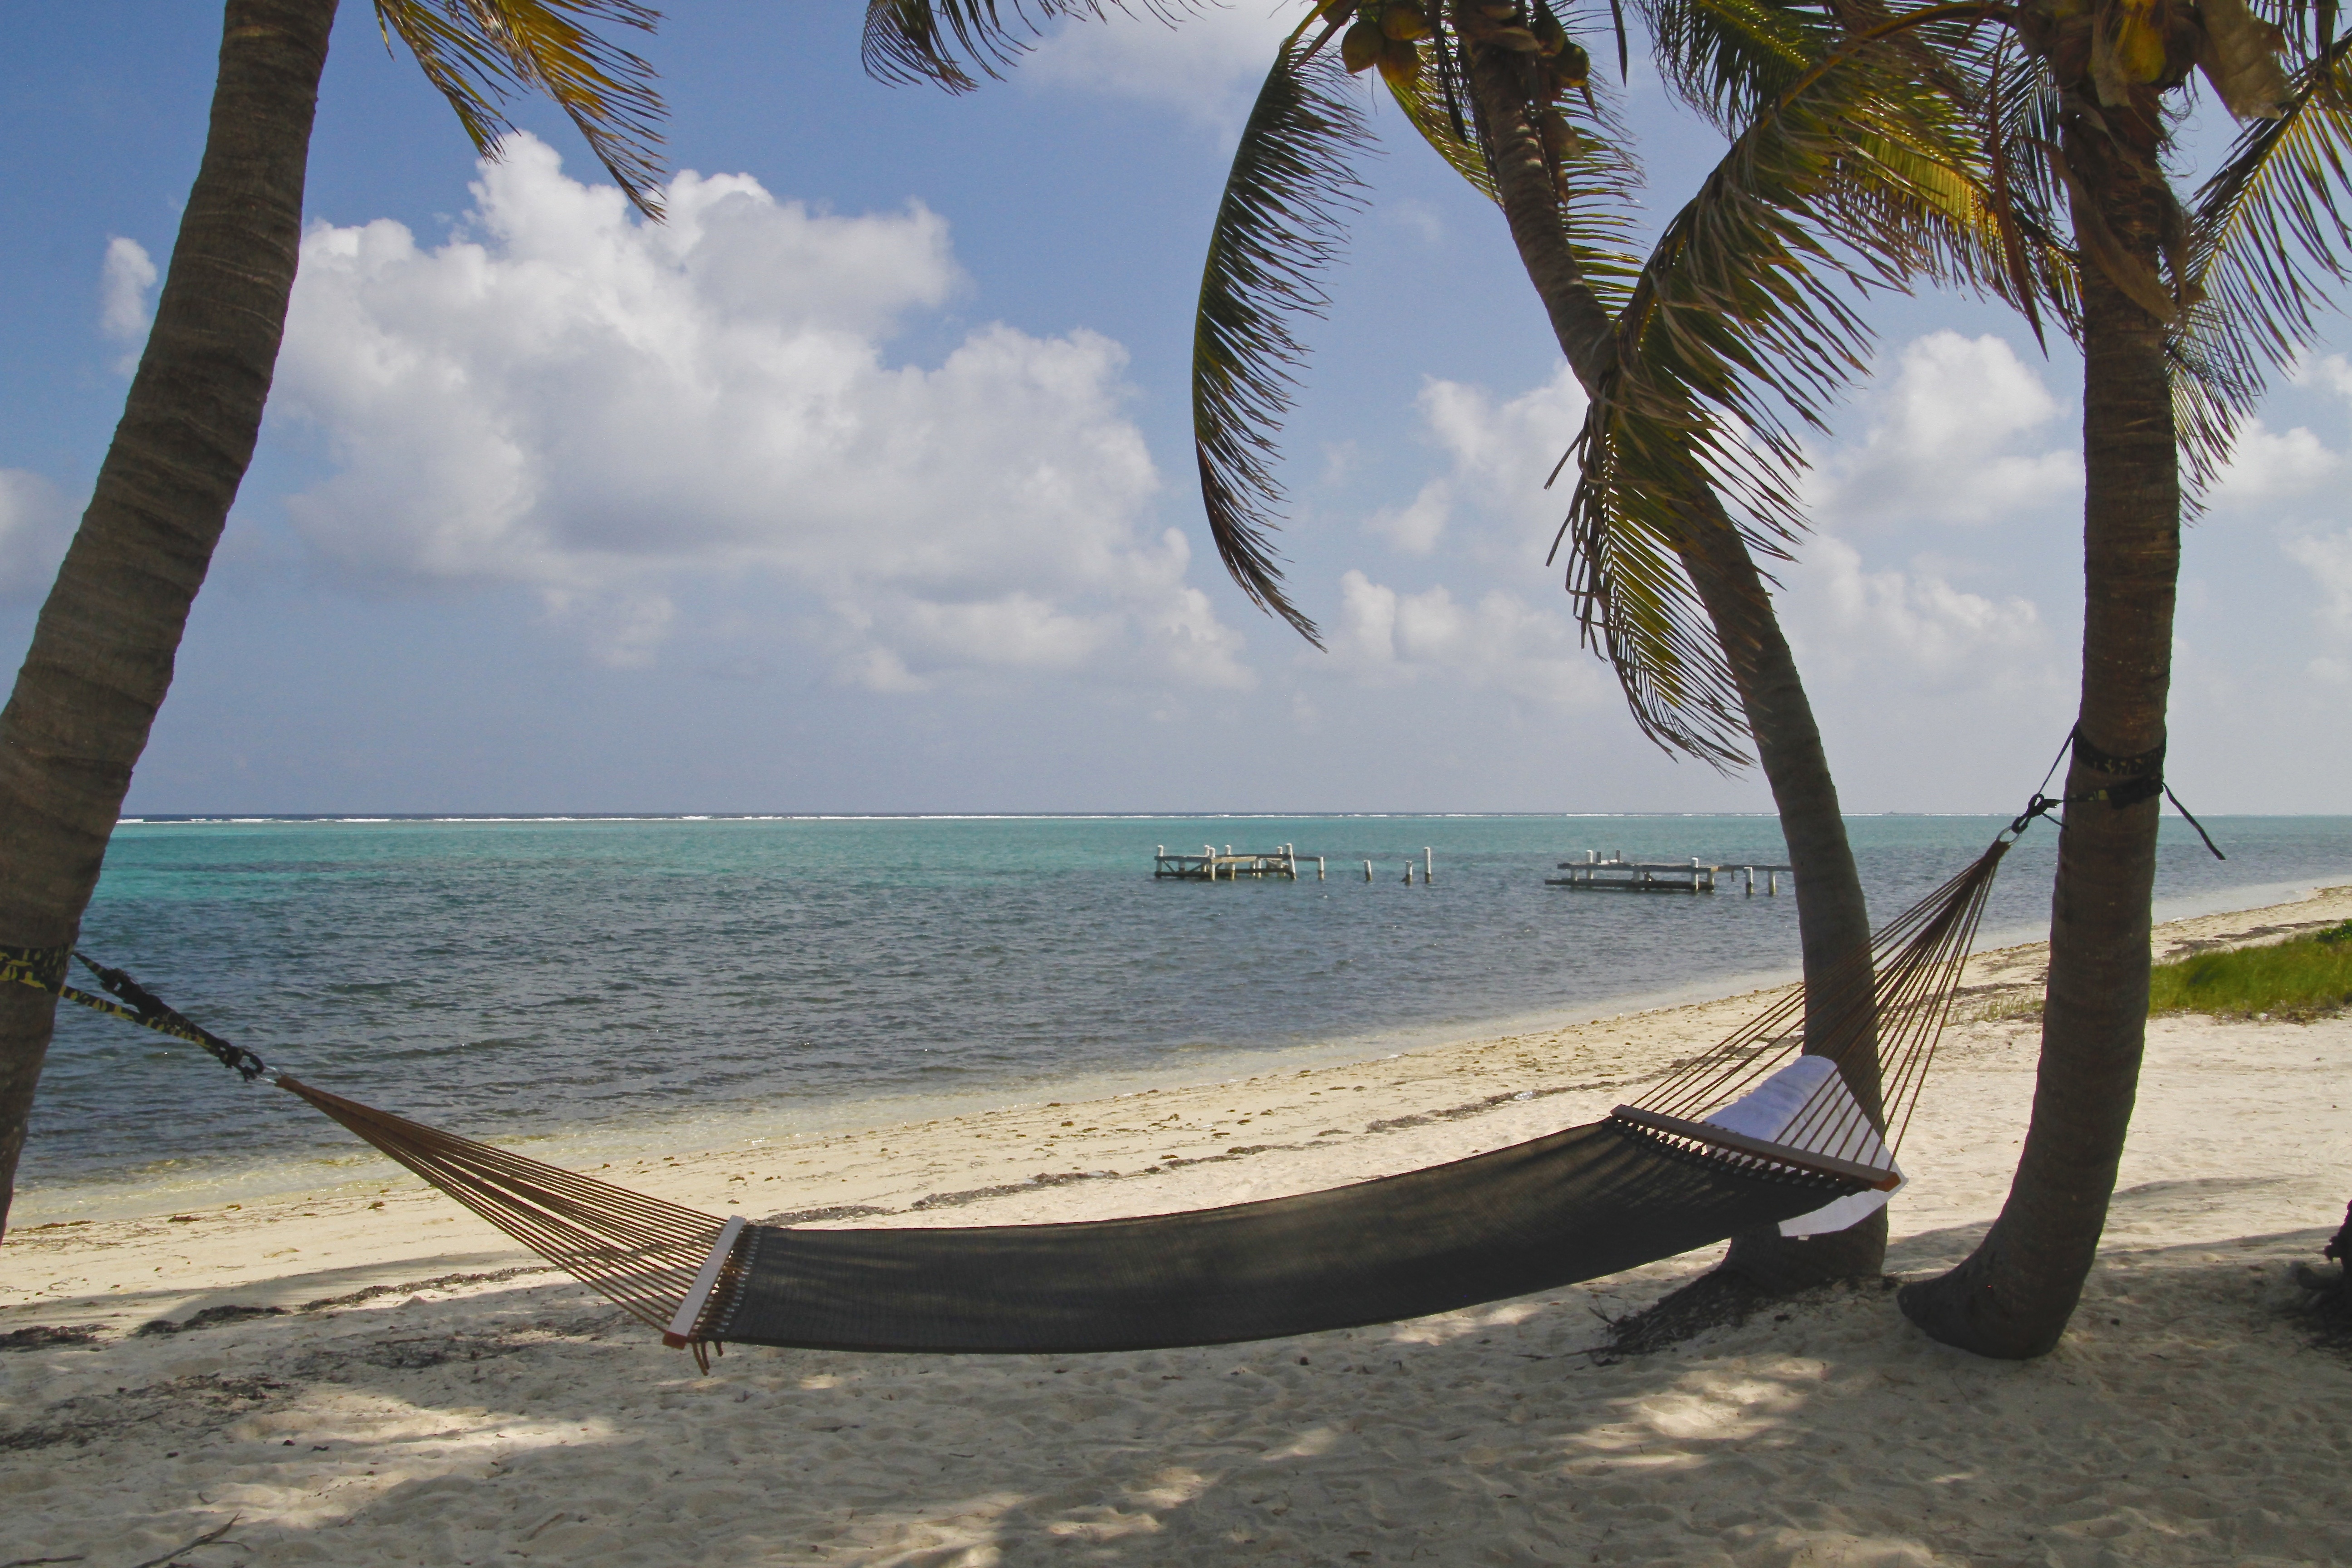
beach, landscape, sea, coast, water, sand, ocean, sky, sun, shore, wind, shade, vacation, relax, scenic, bay, tourism, body of water, hammock, white sand, clouds, relaxation, shady, caribbean, palm trees, tropics, azure blue, arecales, palm family, cayman island